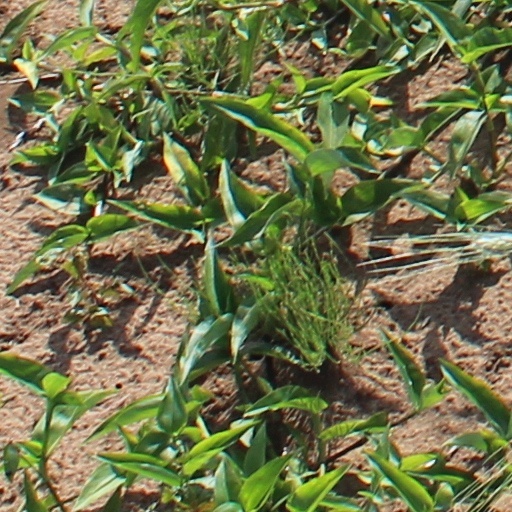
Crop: wheat